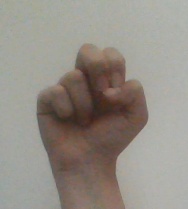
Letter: gaaf